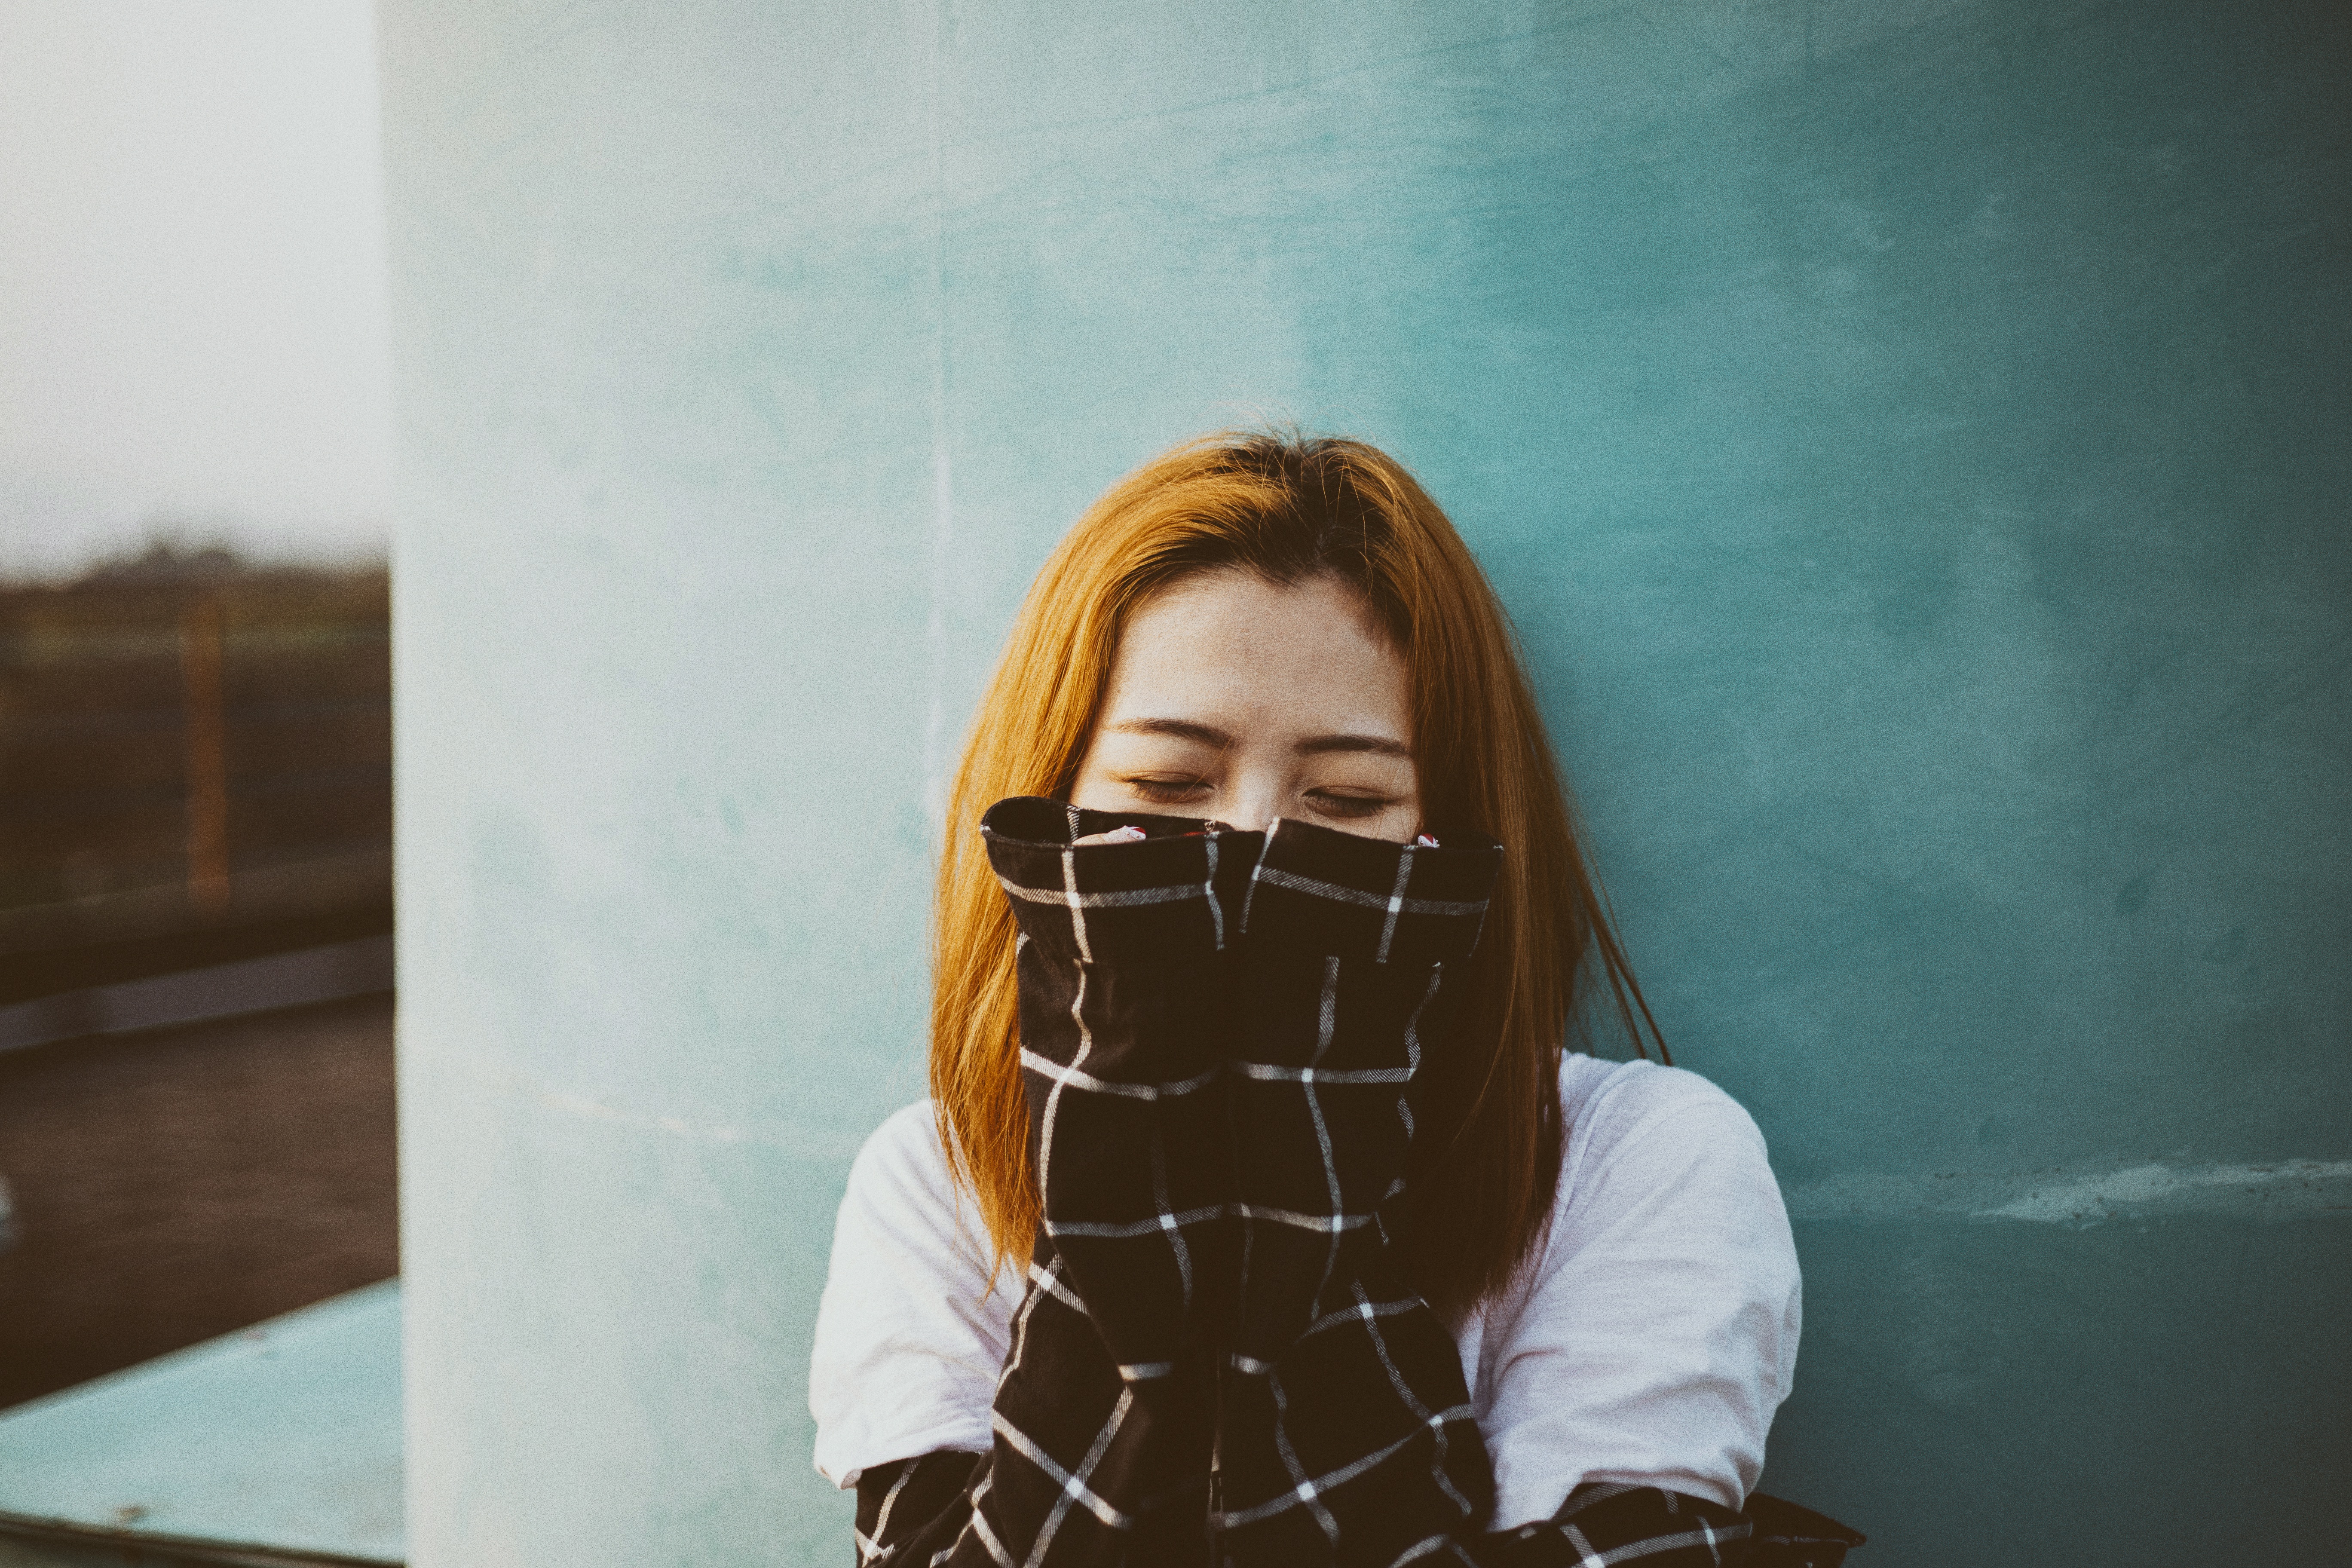
hand, person, girl, woman, hair, white, photography, female, asian, portrait, color, fashion, lady, hairstyle, glasses, photograph, skin, beauty, sleeve, human positions